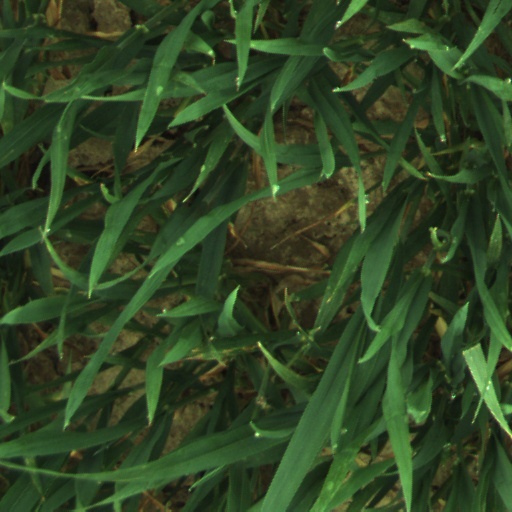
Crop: wheat